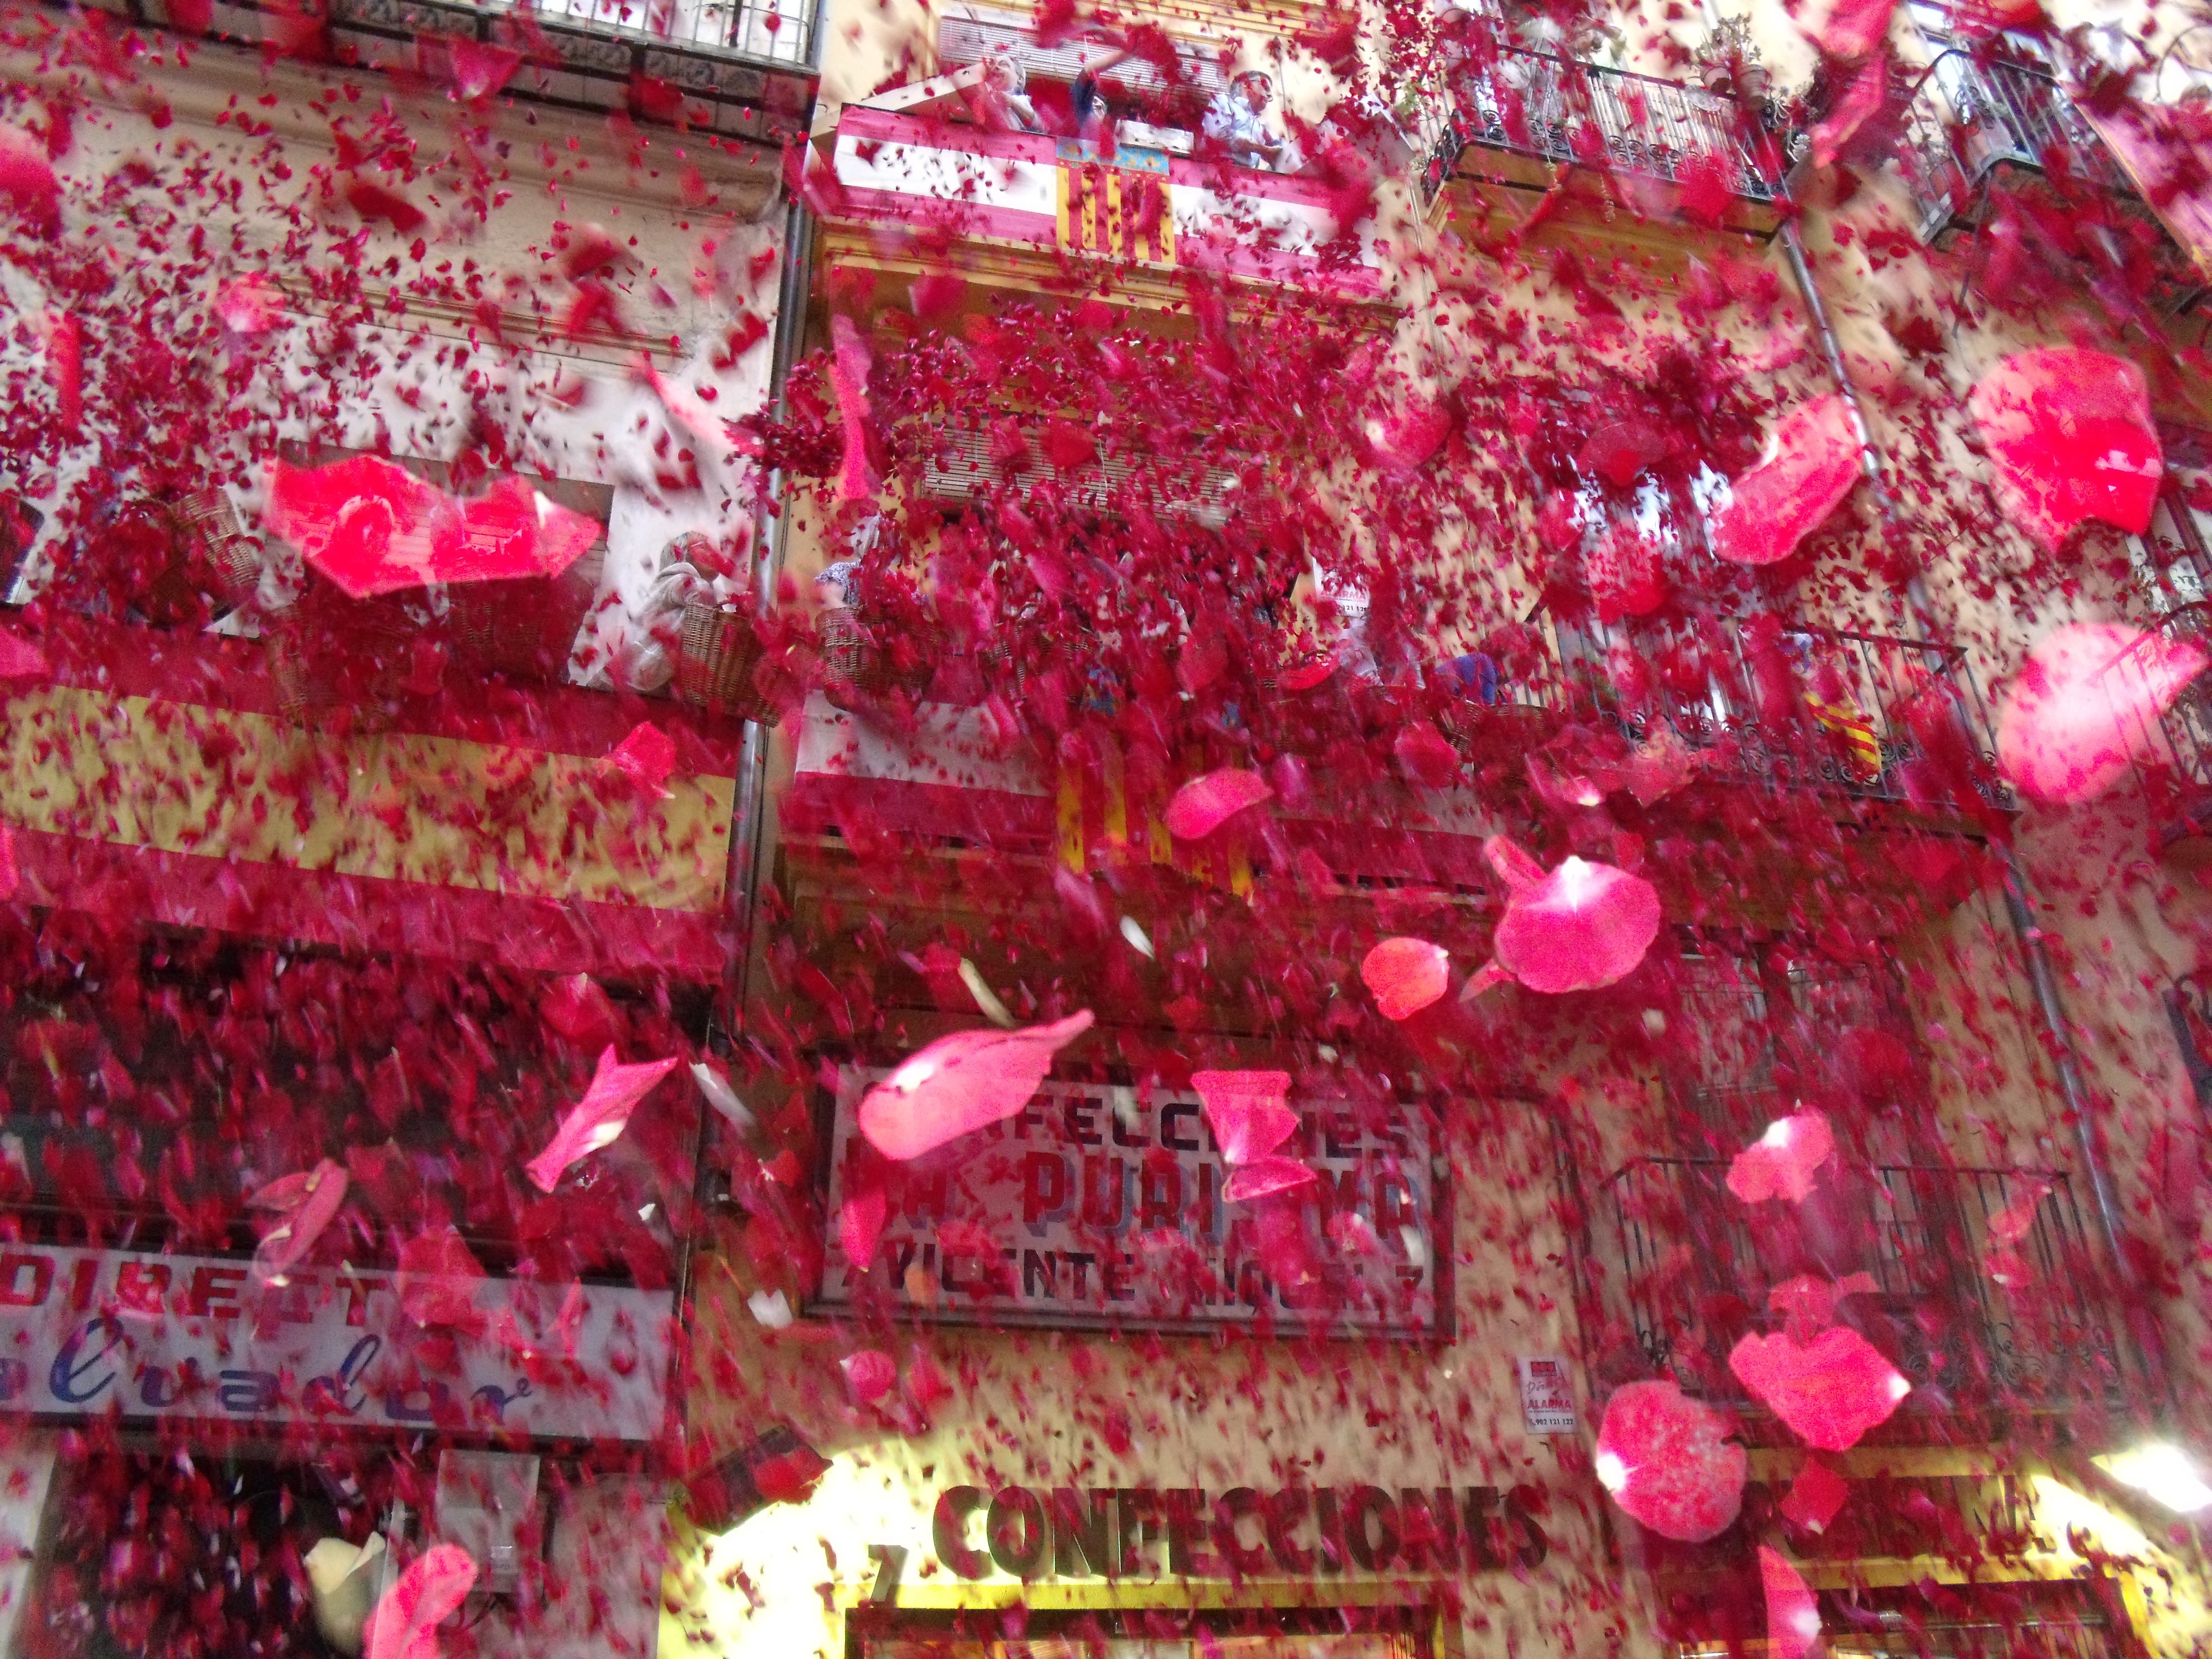
church, flowers, spain, petals, jesus, joy, procession, catholics, corpus christi, chinese new year